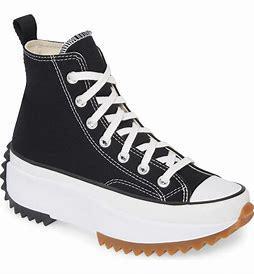
Brand: Converse
Model: Chuck Taylor